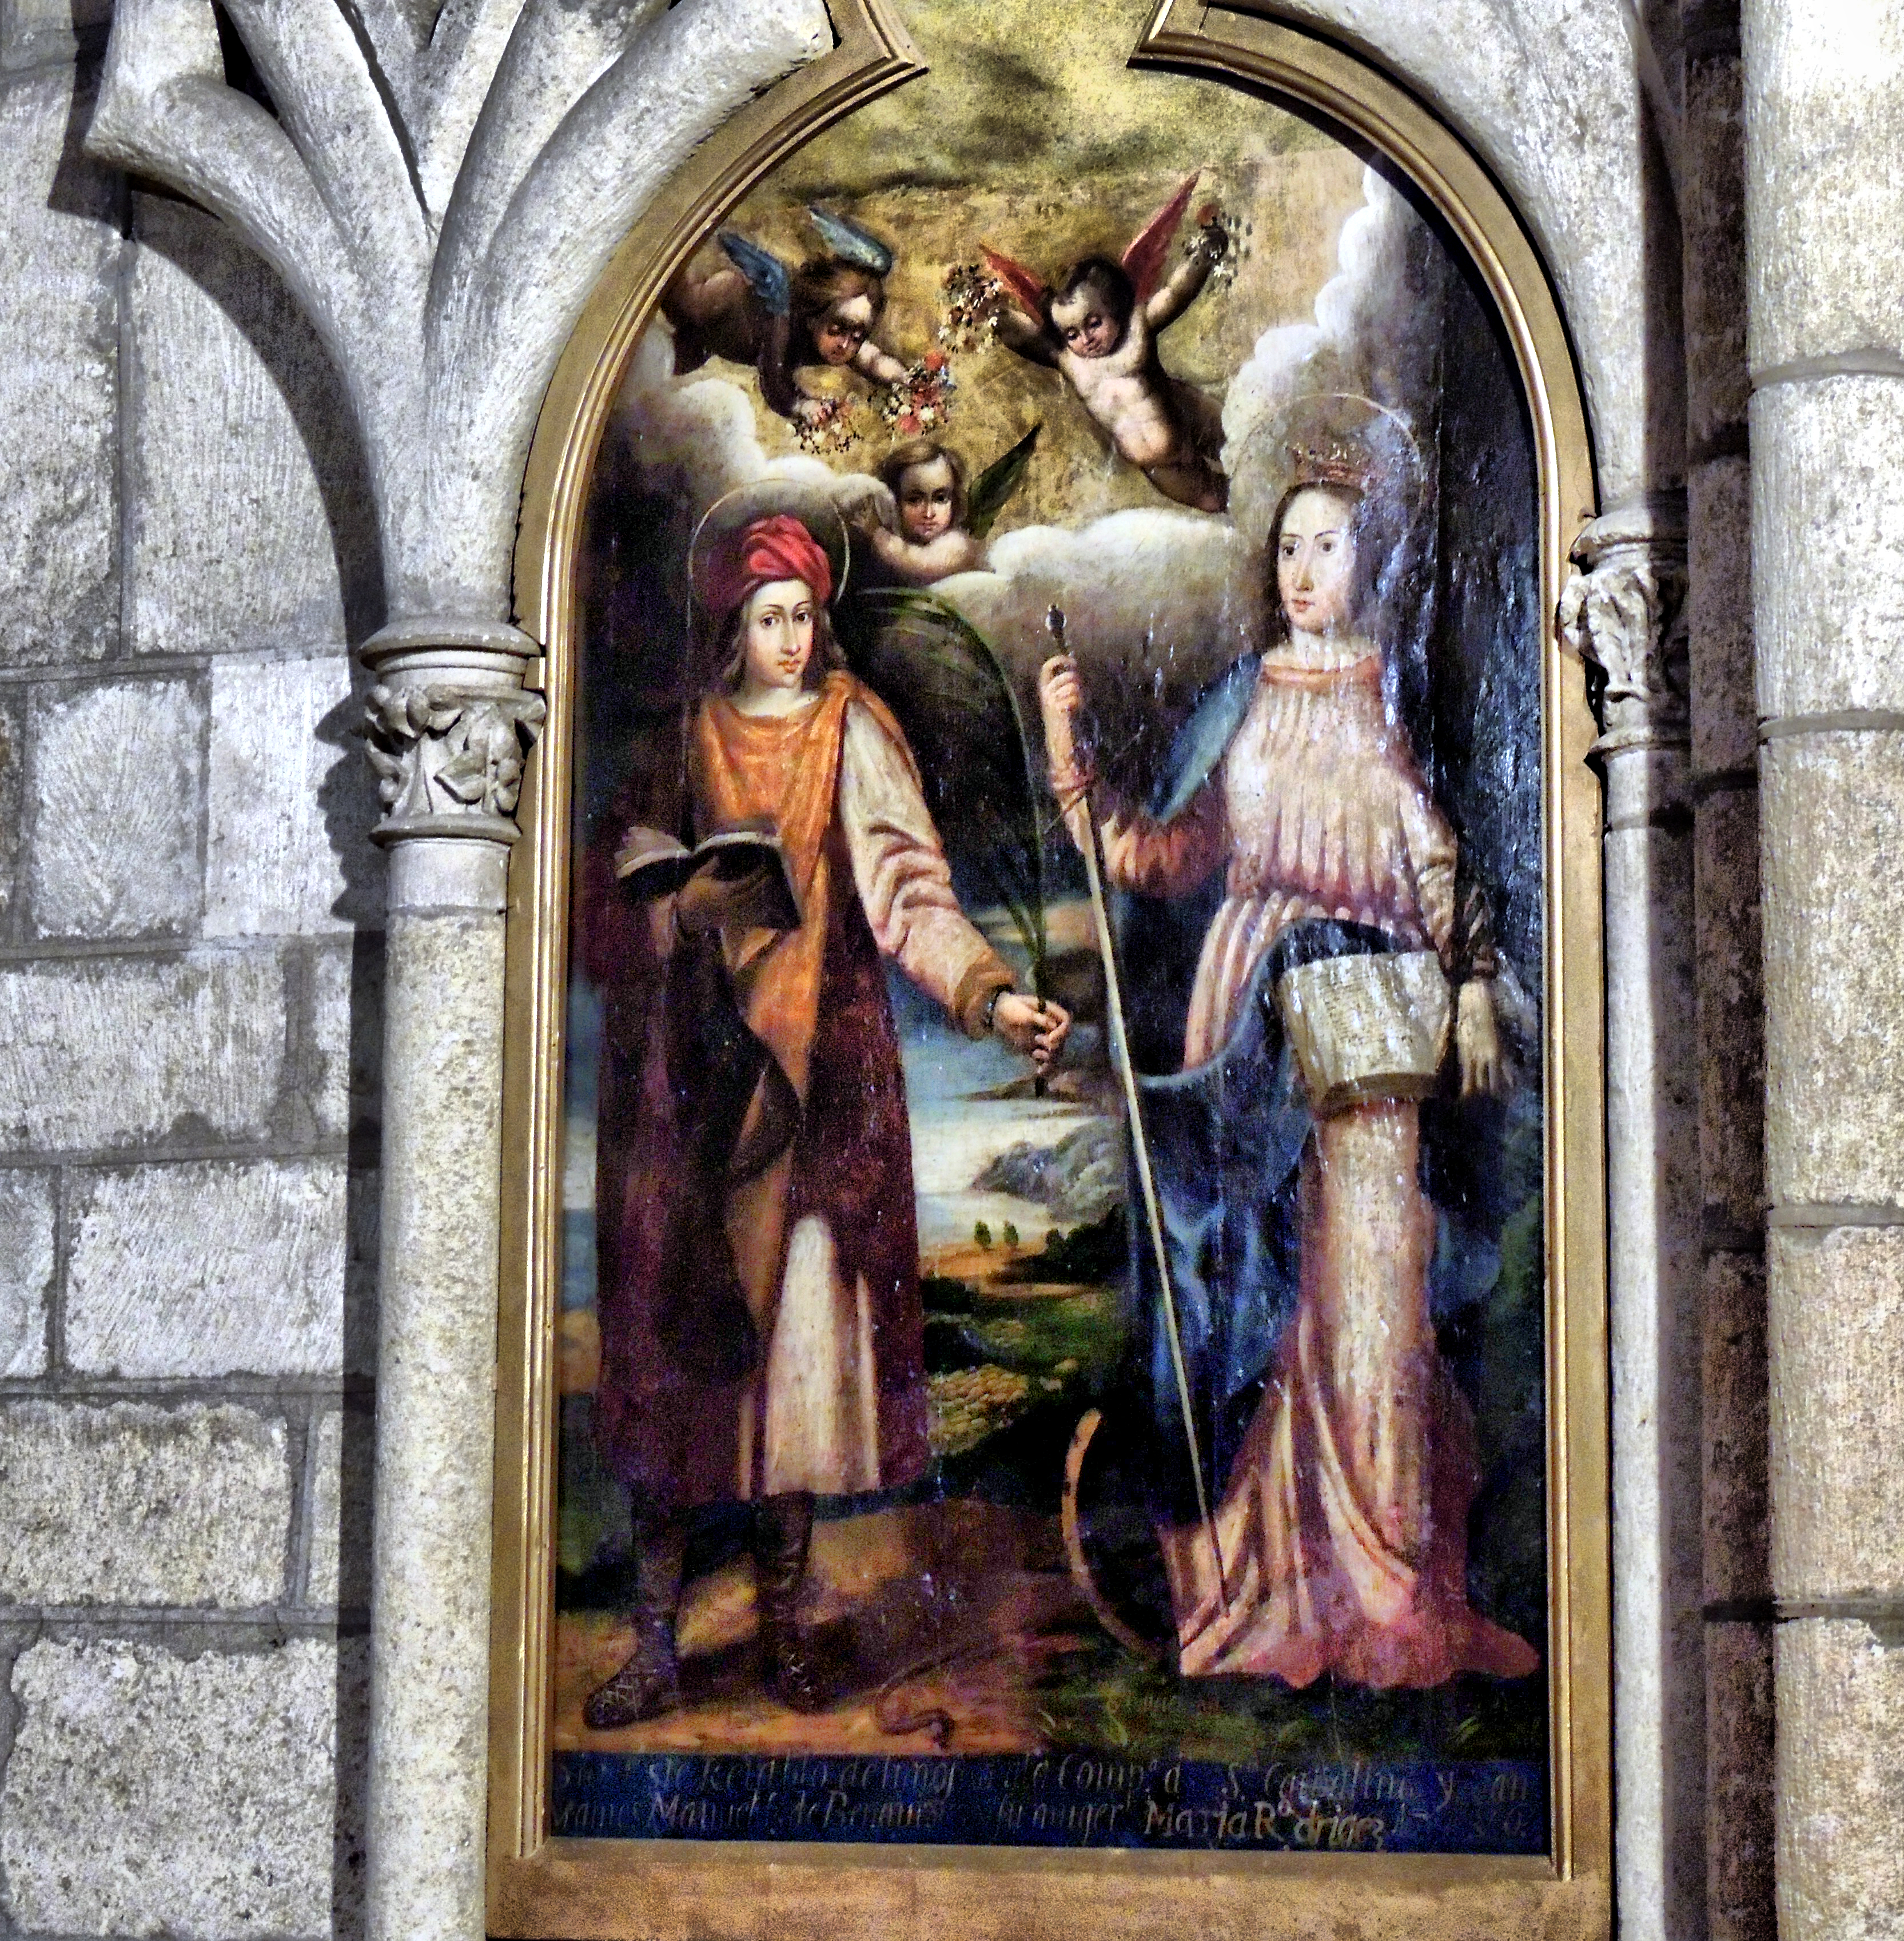
window, monument, europe, statue, religion, art, spain, espagne, altar, europa, arte, catedral, leon, gotico, espanha, historia, middle ages, espana, mythology, castillaleon, iglesias, artereligioso, catedraldeleon, provincialeon, igrexas, provinciadeleon, ancient history